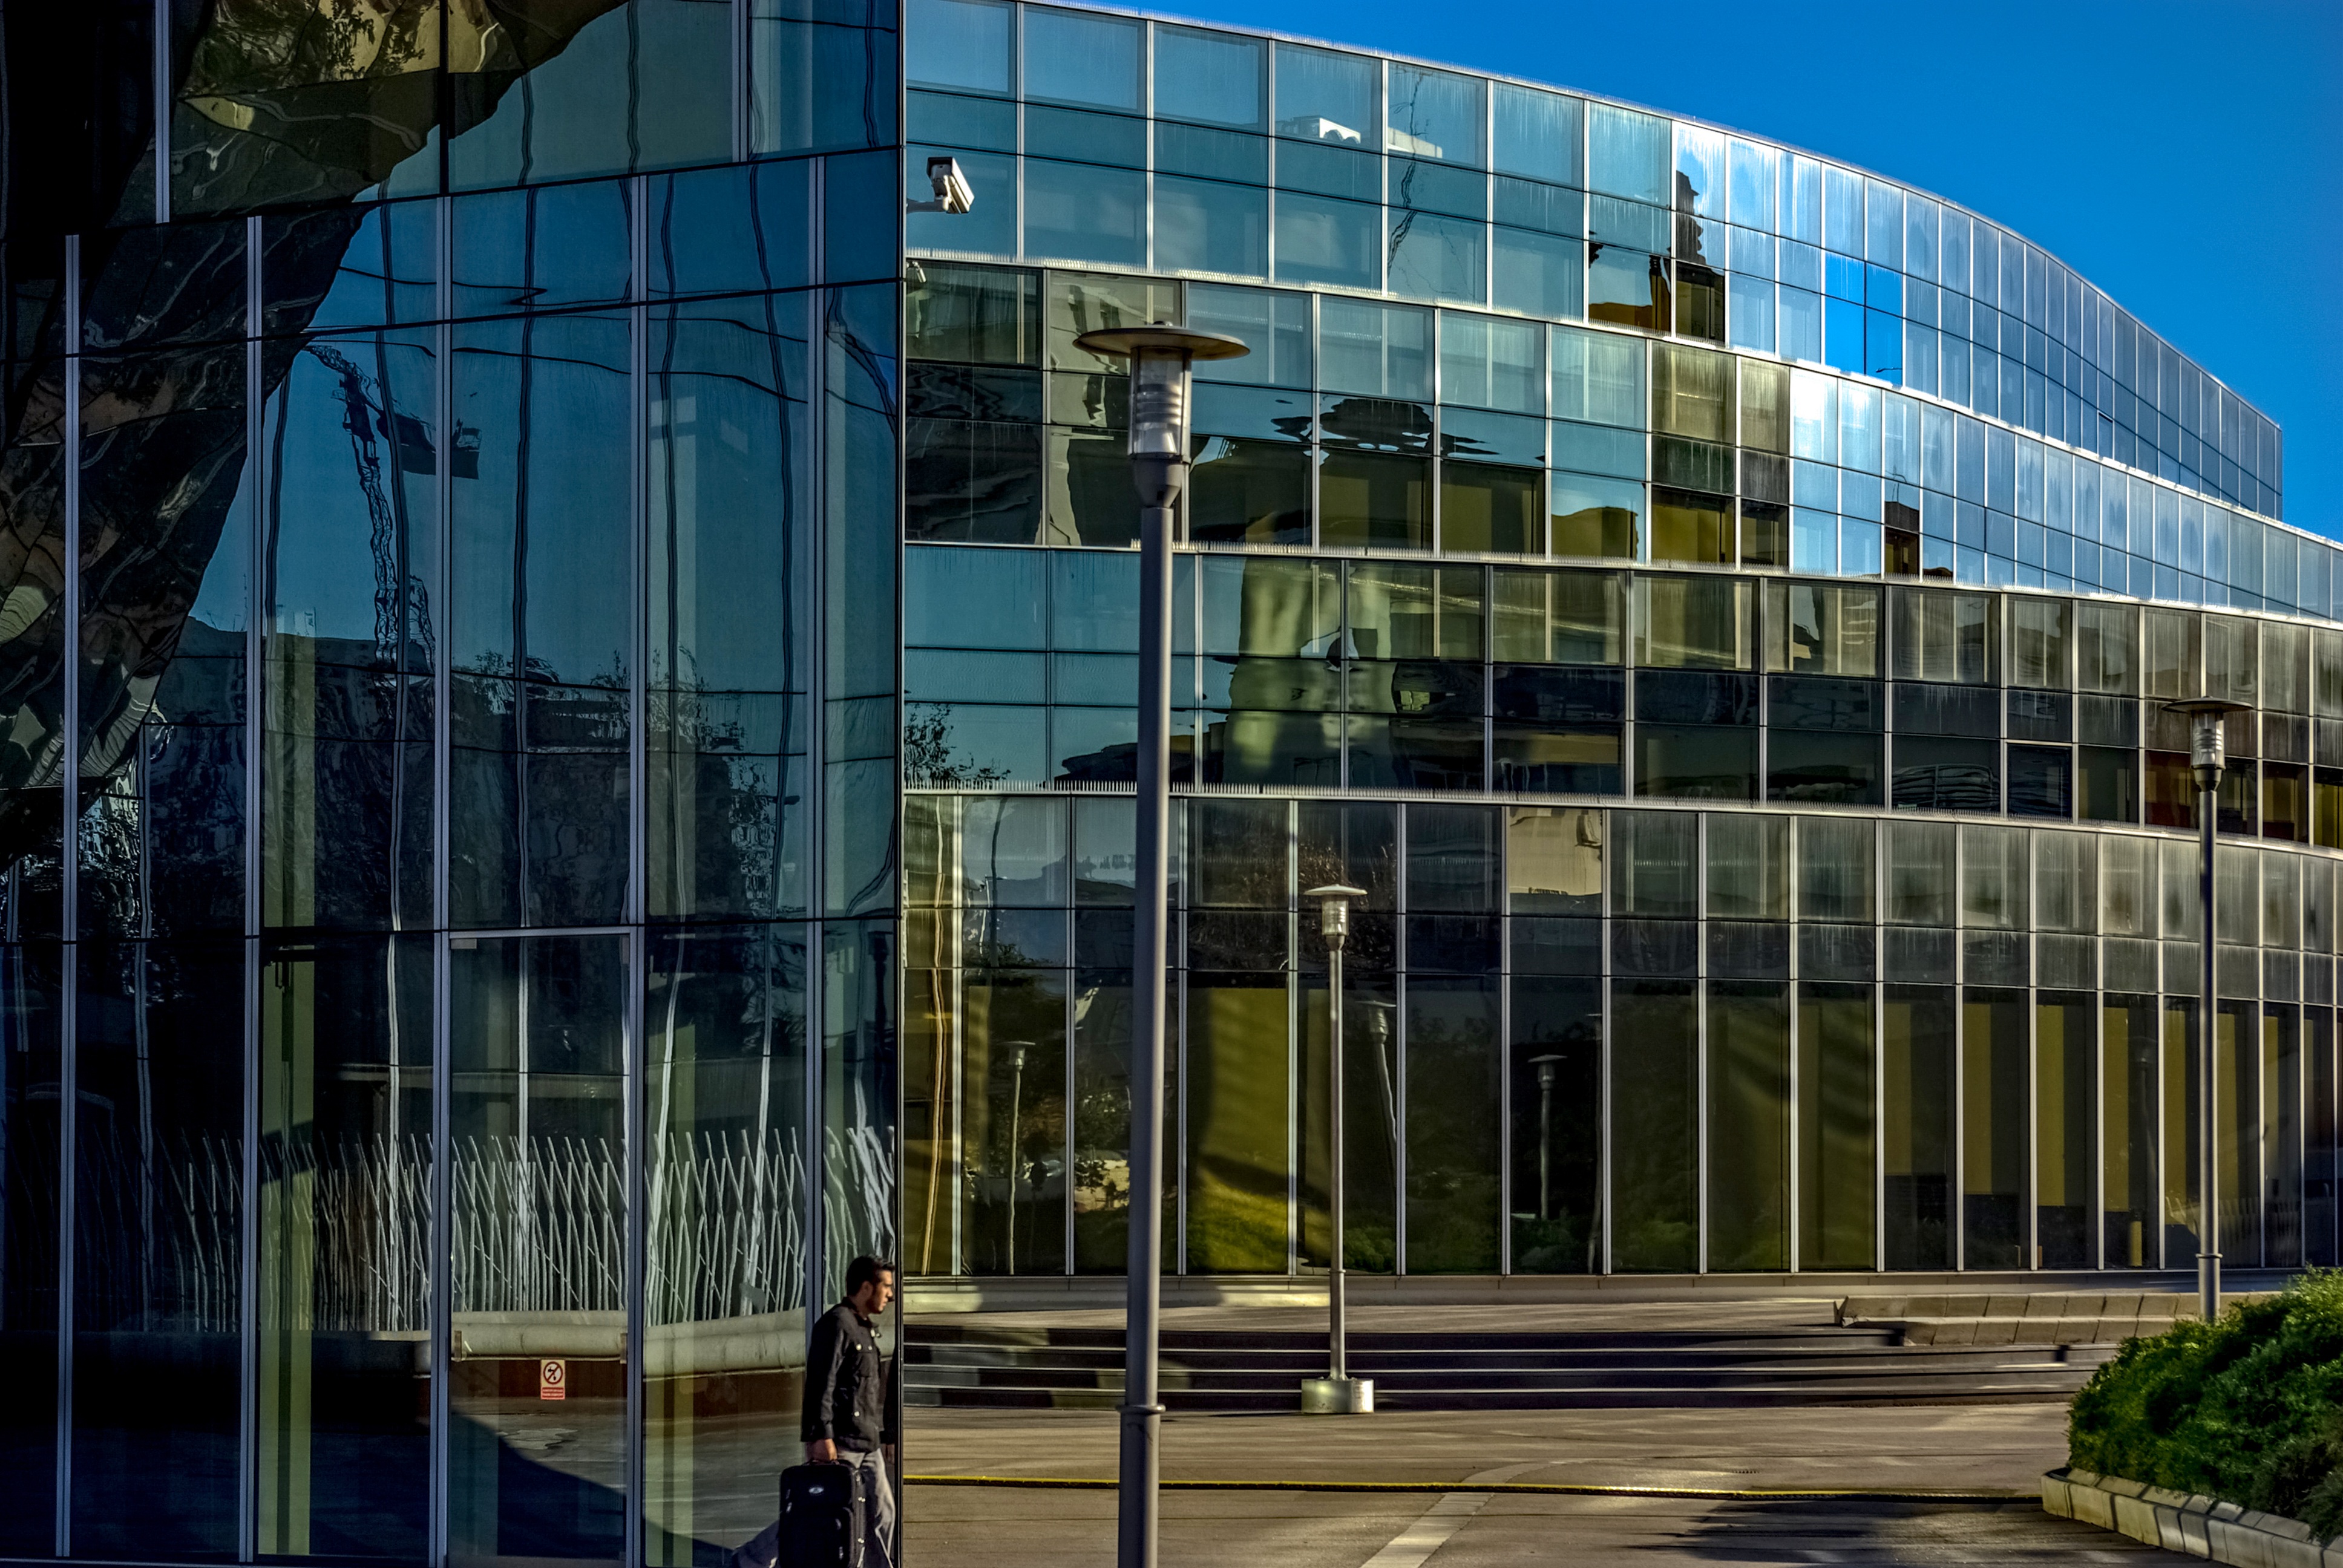
architecture, structure, glass, building, office, facade, business, barcelona, modern, spain, headquarters, sport venue